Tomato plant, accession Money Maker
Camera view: vertical (180 deg); turntable rotation: 240 degrees
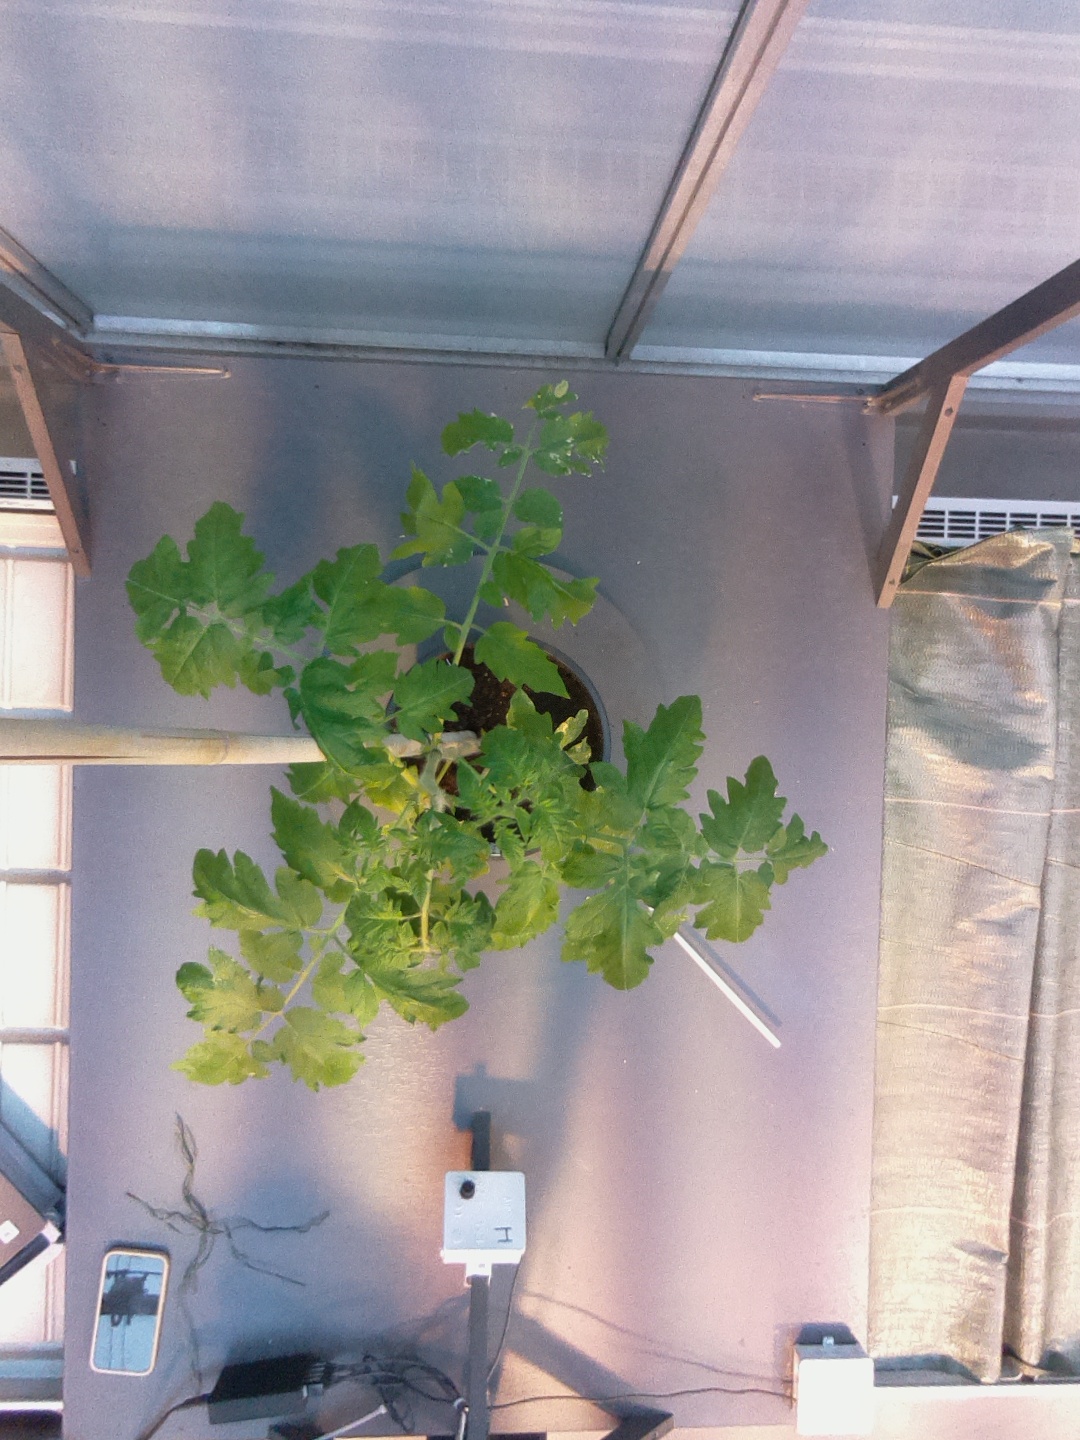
BBCH growth stage 14: 8 of true leaves visible